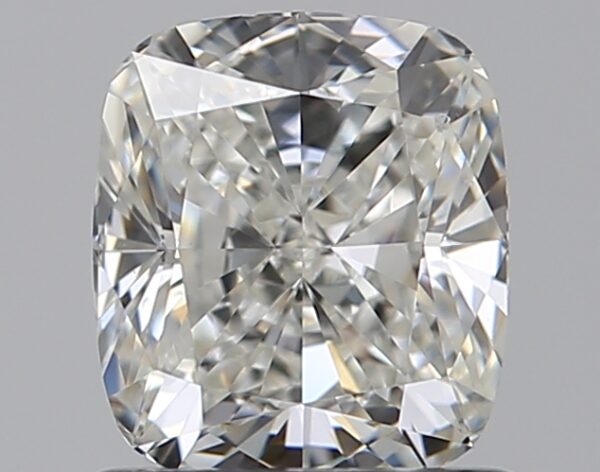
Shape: cushion
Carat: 1.01
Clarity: VS2
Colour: H
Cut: EX
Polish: EX
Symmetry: VG
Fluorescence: N
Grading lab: GIA
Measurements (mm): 6.09 x 5.35 x 3.63